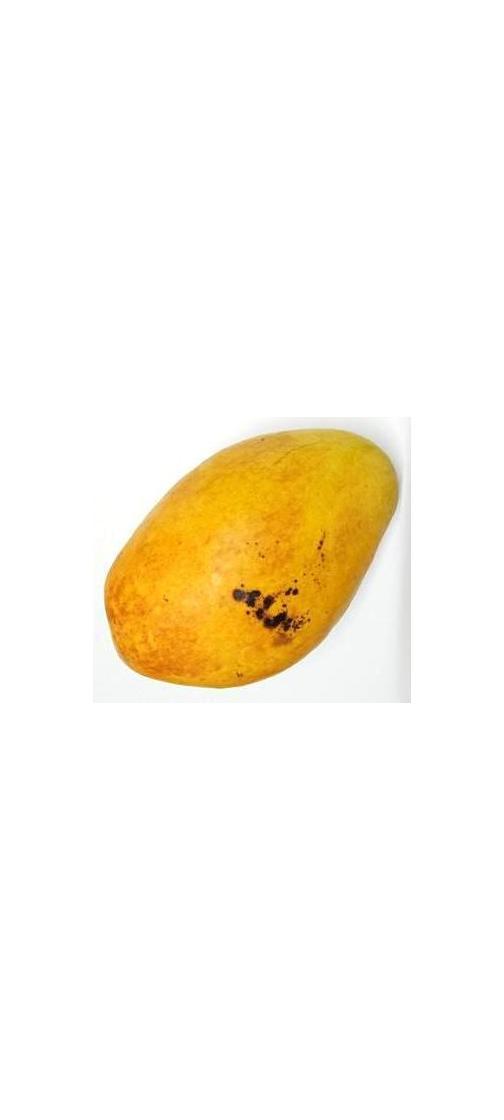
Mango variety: Bari-11